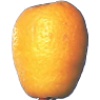
Label: kumquats